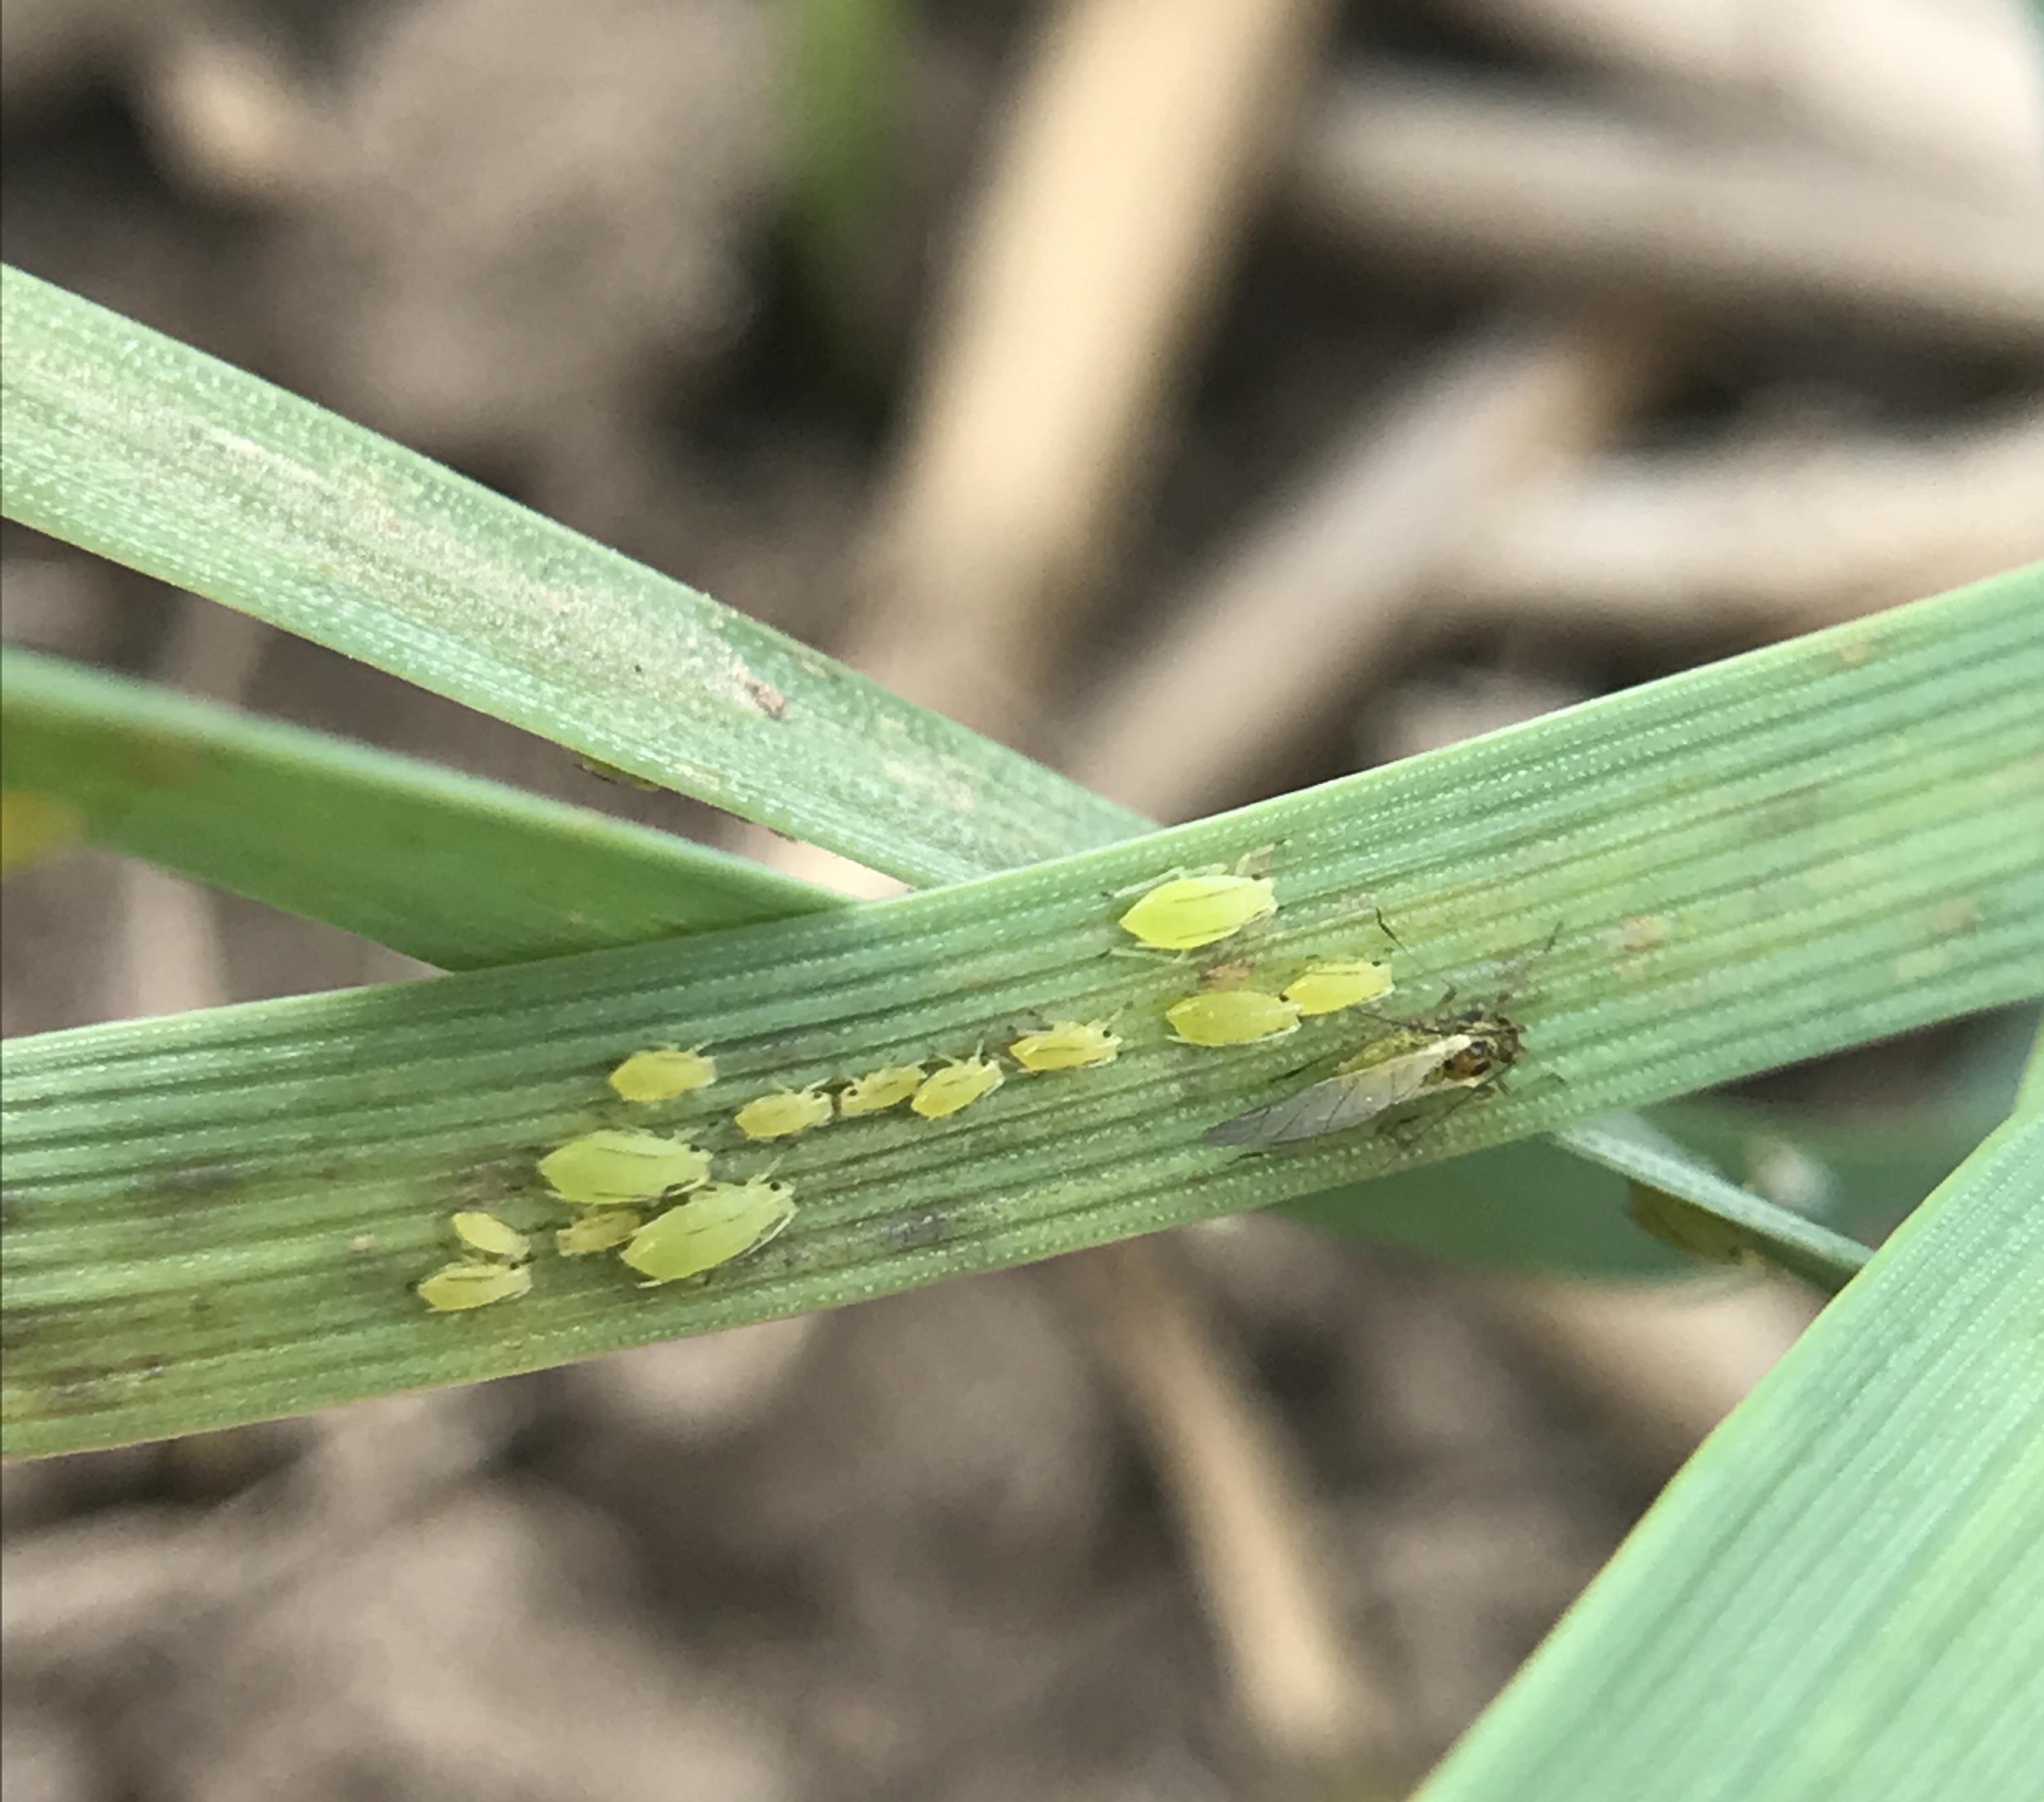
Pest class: cereal_grass_aphid